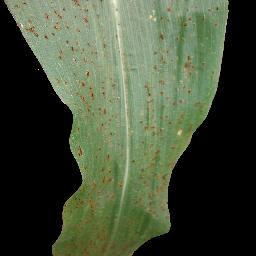
Label: Corn___Common_rust